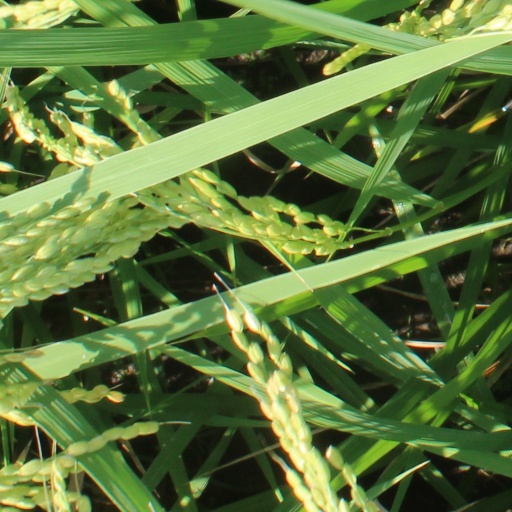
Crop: rice